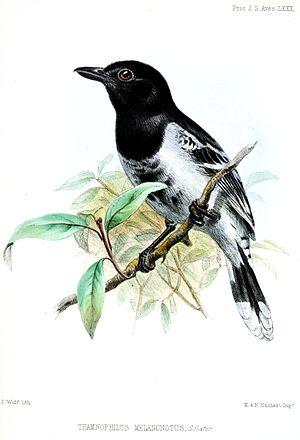
Le Batara à dos noir est une espèce de passereaux d'Amérique du Sud de la famille des Thamnophilidae.
Maracaibo ou Maracaïbo est une ville du Venezuela et la capitale de l'État de Zulia. Elle est située à l'entrée du lac Maracaibo, à 514 km à l'ouest de Caracas. La population de son aire urbaine était estimée à 1 551 539 habitants en 2011. Maracaibo, dont l'économie repose sur l'exploitation du pétrole du lac Maracaibo, est la deuxième plus grande ville du Venezuela après la capitale.